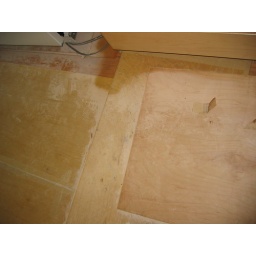
Upper left: Discoloration on wooden floor from residue left by finisher.